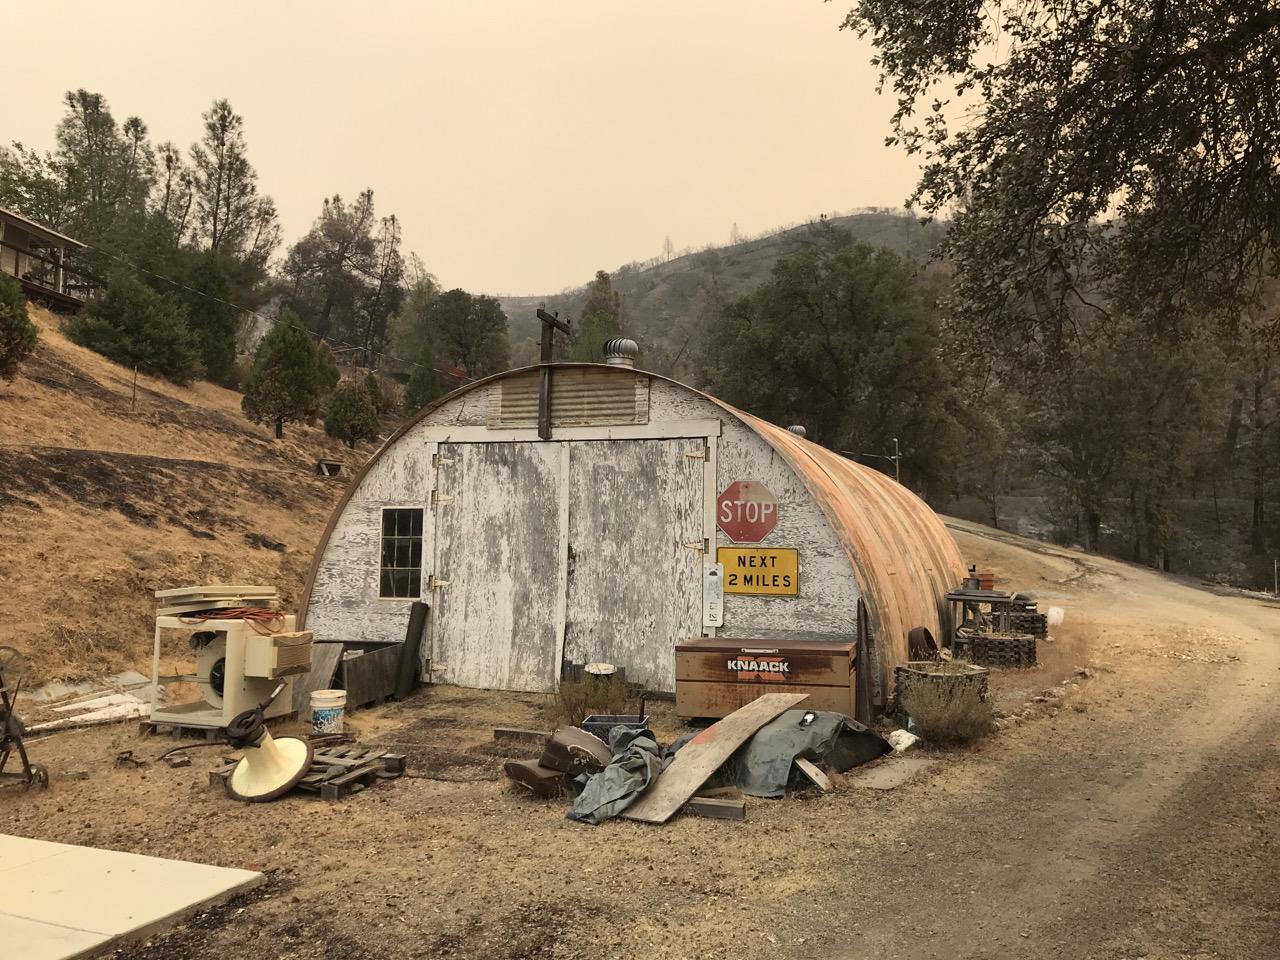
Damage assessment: no_damage